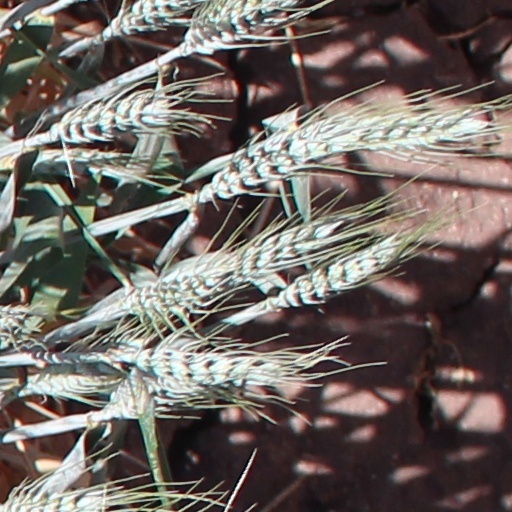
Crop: wheat